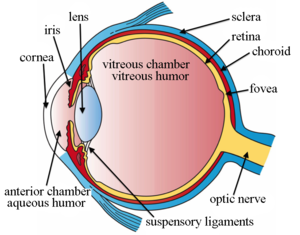
Le corps vitré est une substance transparente, gélatineuse qui remplit la cavité oculaire en arrière du cristallin.